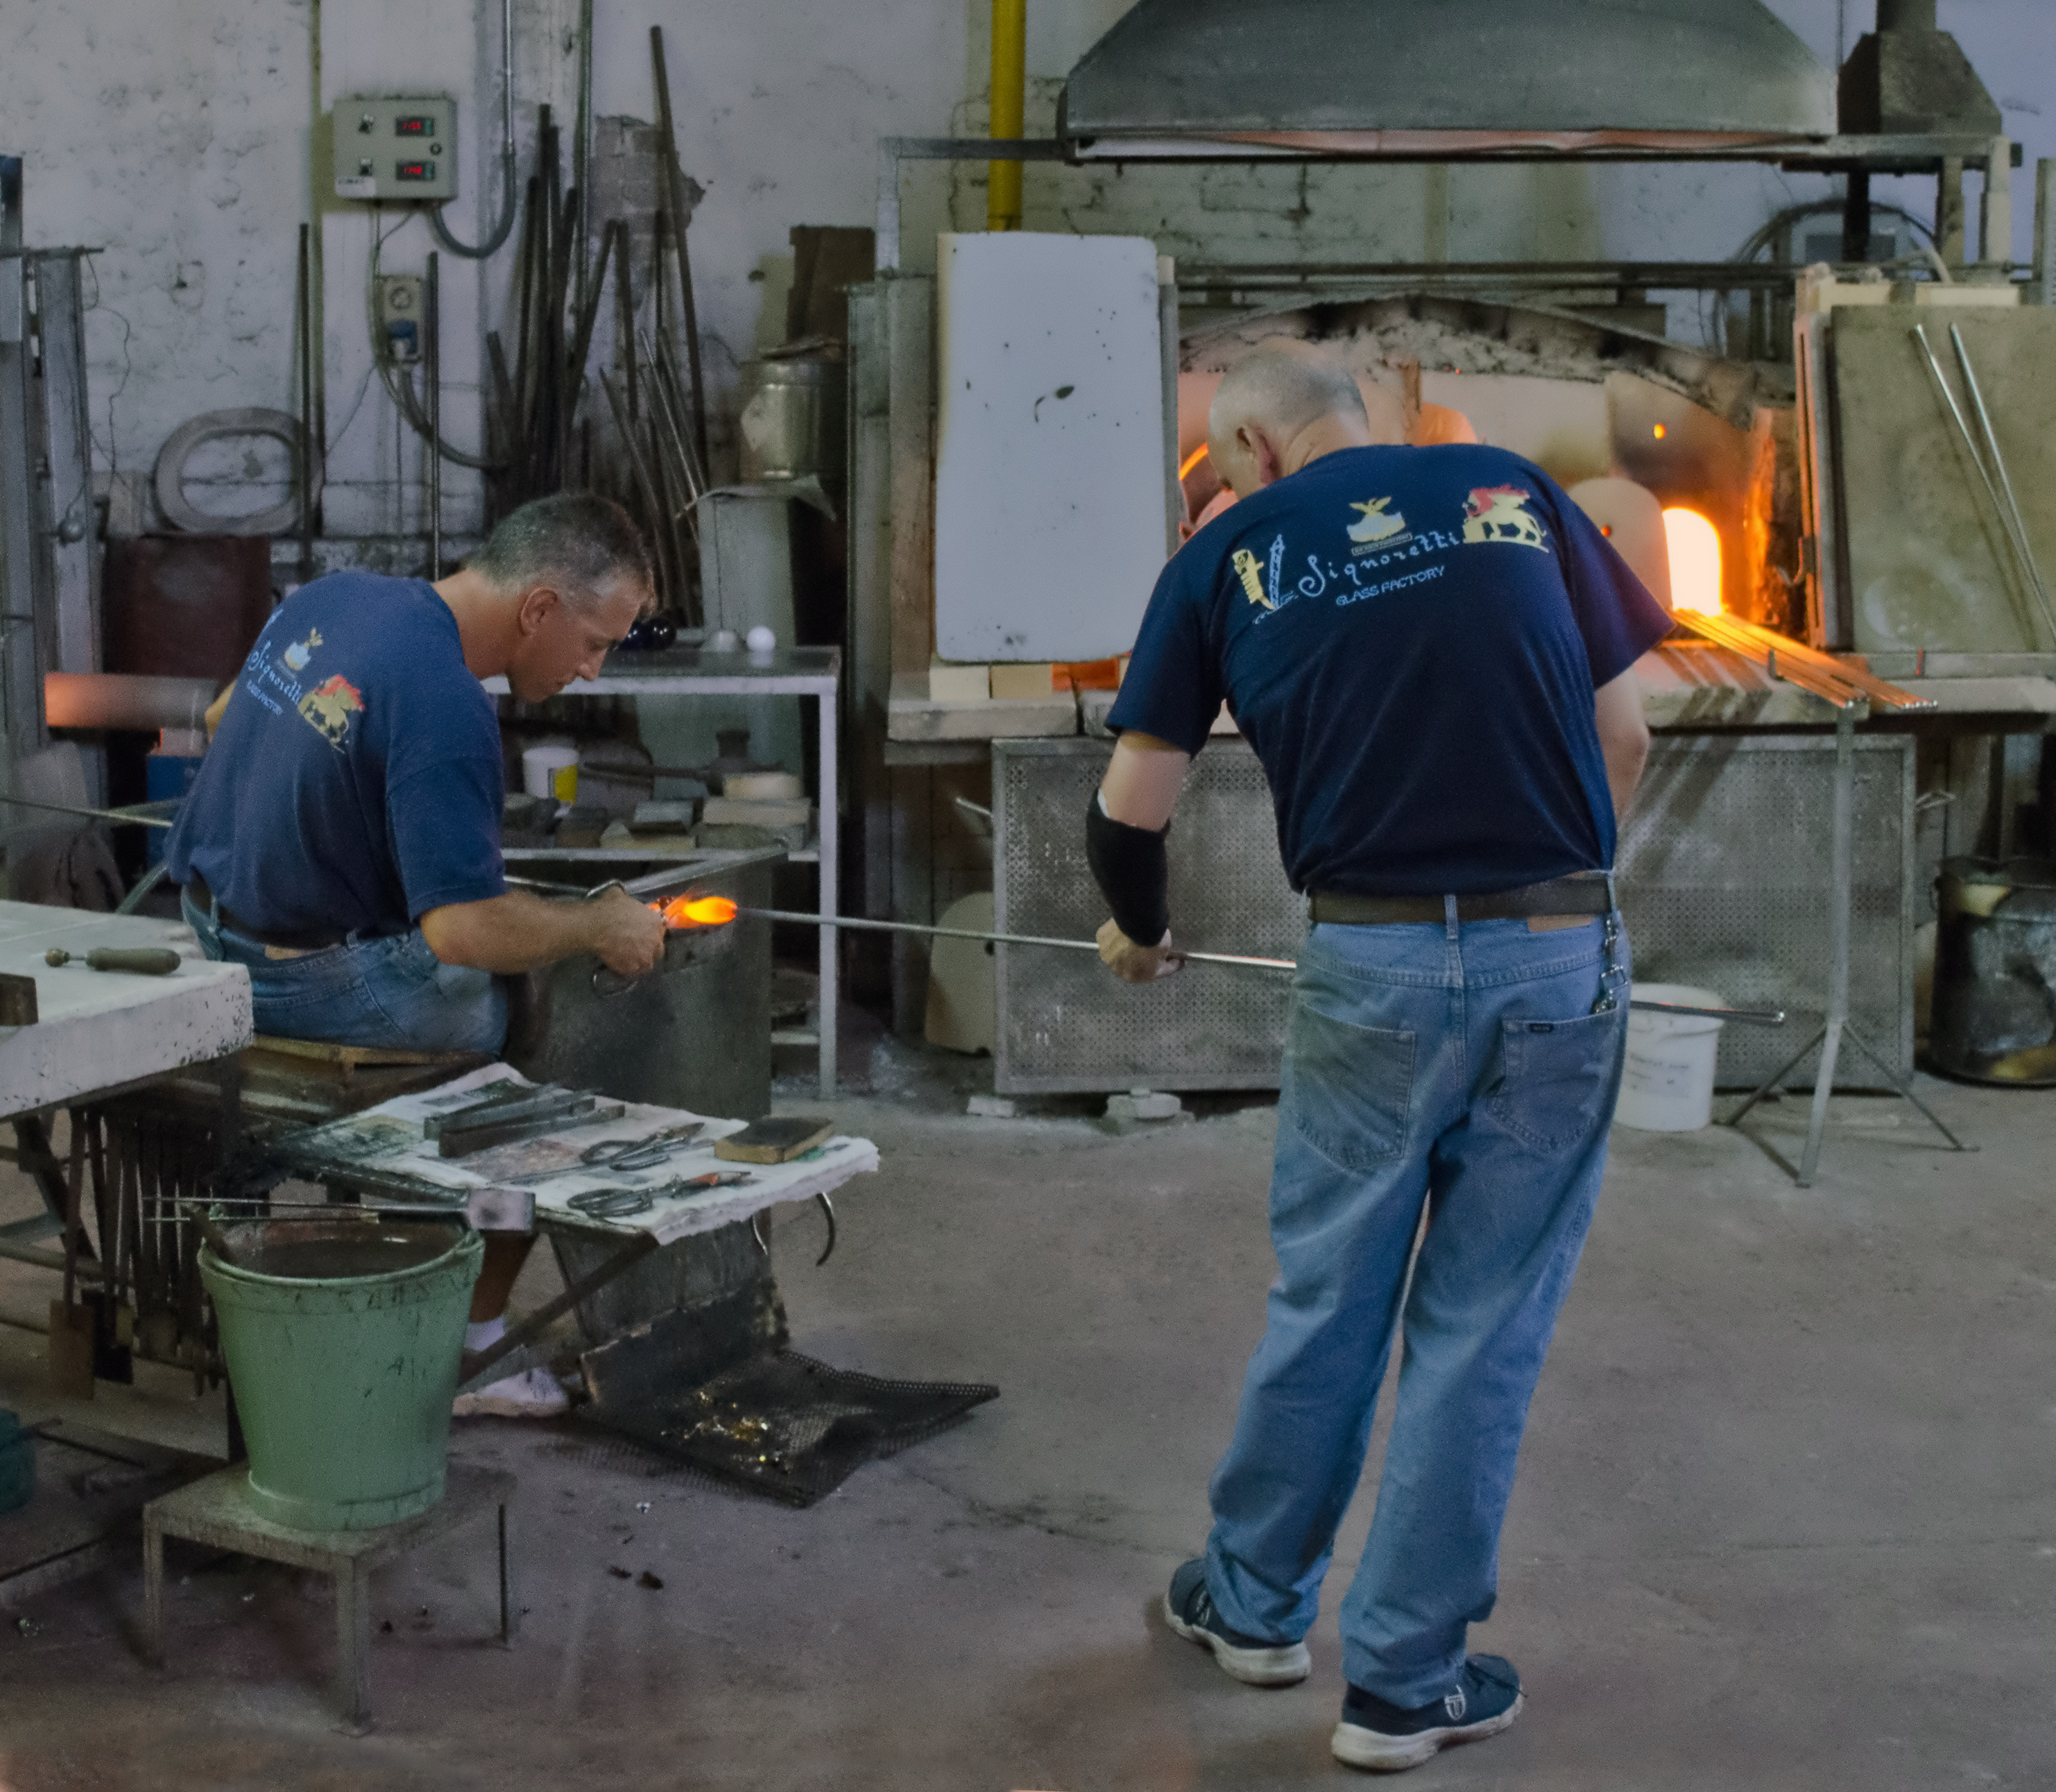
factory, manufacturing, murano, glassmaking, machinist, nikond7000, laborer, muranoglass, automobile repair shop